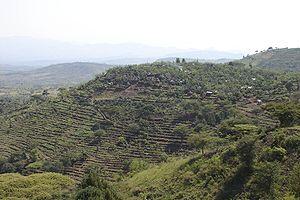
Cultures en terrasses en pays Konso (Ethiopie)
Le paysage culturel du pays konso est un site historique des hauts plateaux d'Éthiopie, dans le woreda de Konso, inscrit au patrimoine mondial de l'Unesco en 2011. Il comprend des terrasses en pierre à usage agricole, des villages fortifiés et des stèles funéraires, en bois ou en pierre. L'ensemble témoigne des savoirs traditionnels des Konso et notamment de leur adaptation aux contraintes locales en matière d'agriculture.
Les Konsos sont des habitants du sud-ouest de l'Éthiopie, dans la Région des nations, nationalités et peuples du Sud, au sud du lac Abaya et à environ 90 km au sud d'Arba Minch. Ils vivent notamment à Konso, localité éponyme.